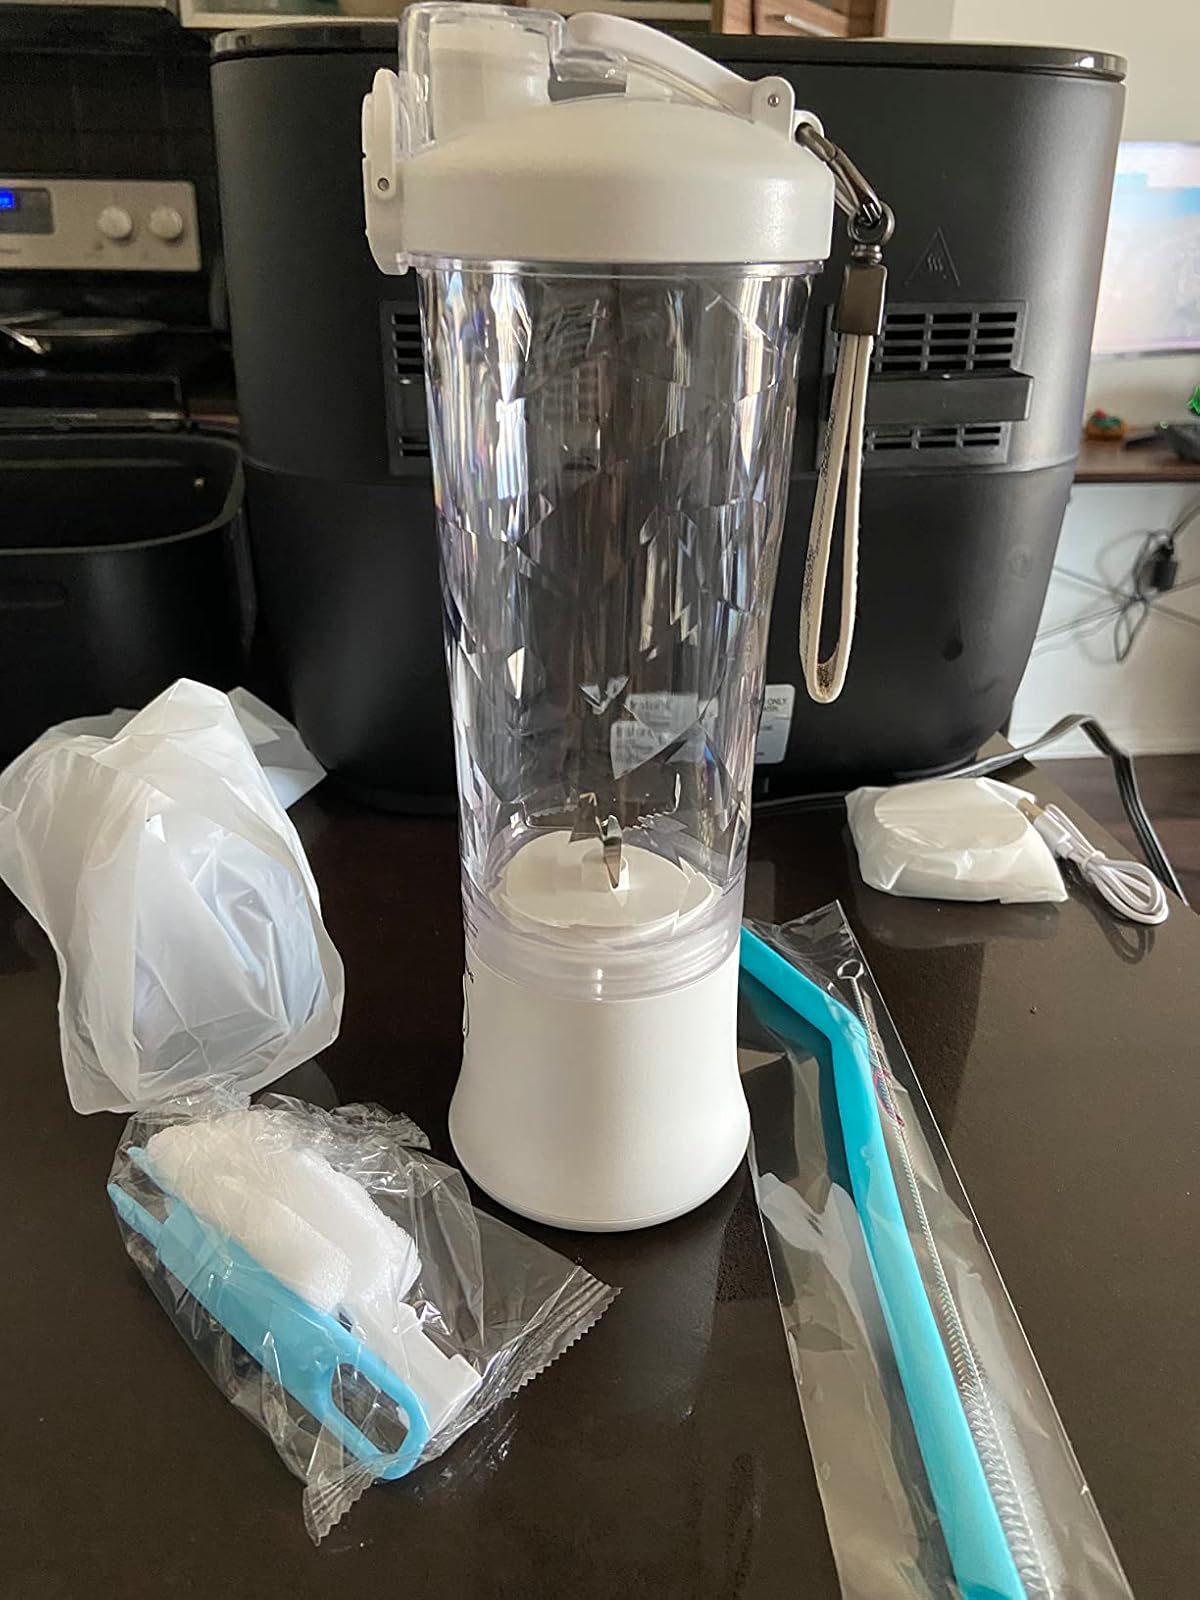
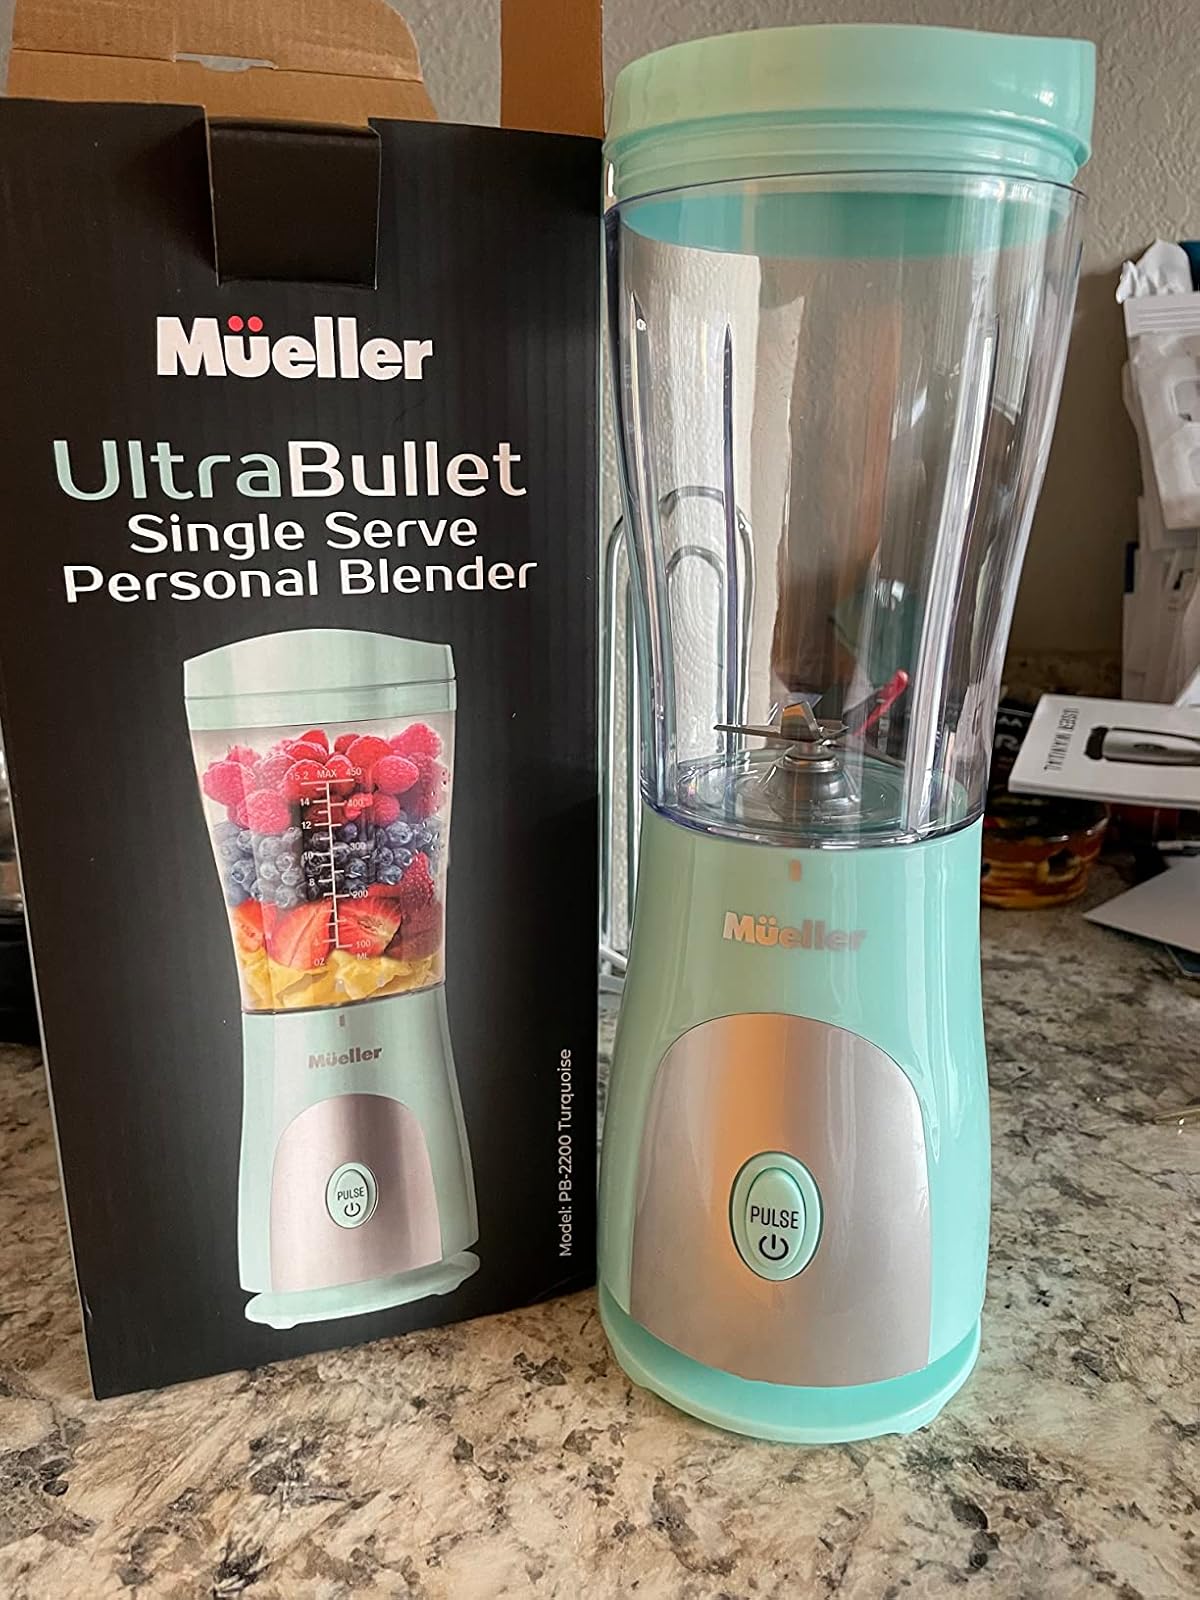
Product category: items_blender
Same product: no